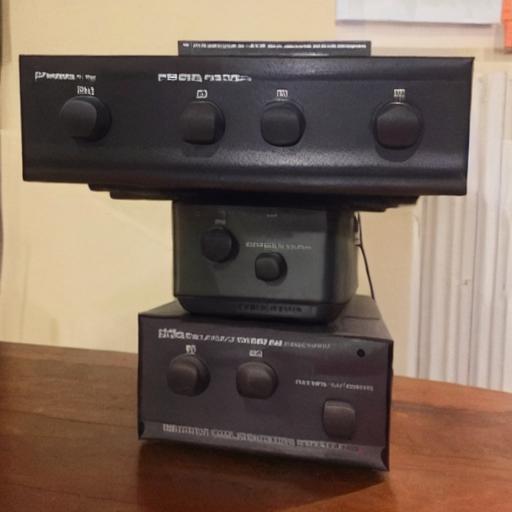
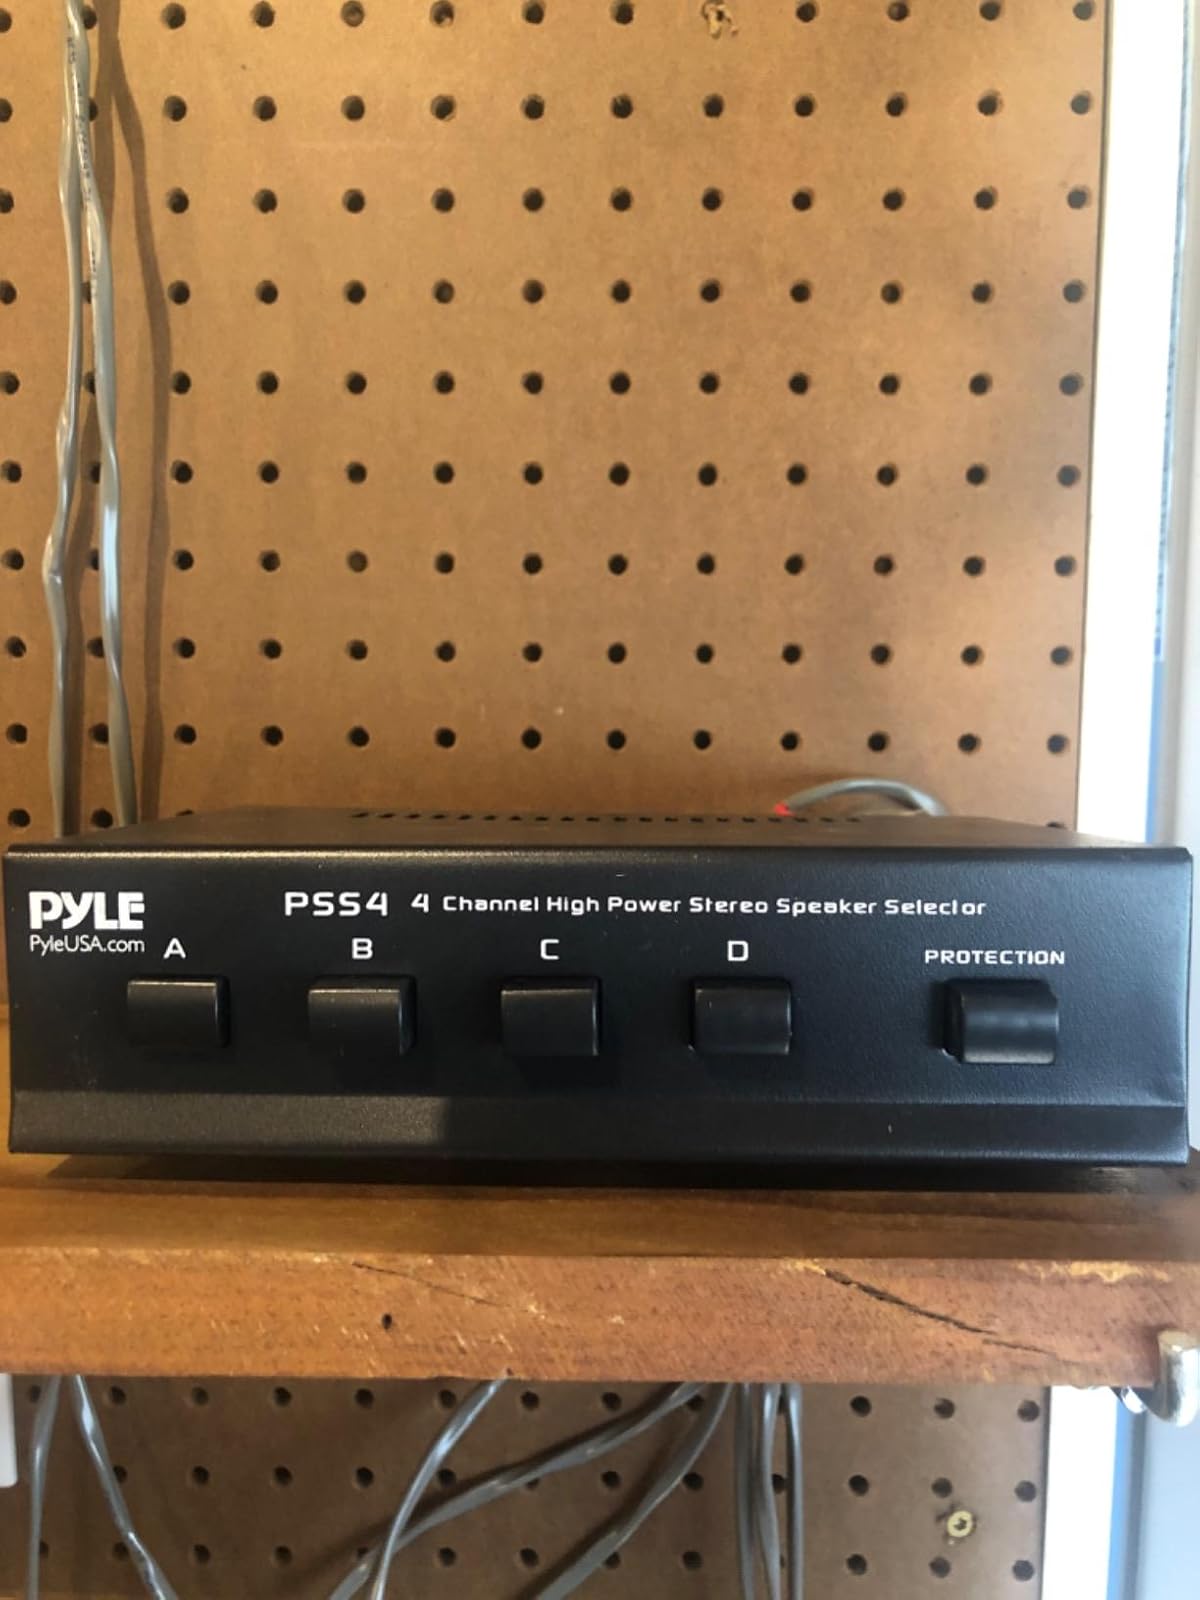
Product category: speaker
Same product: no